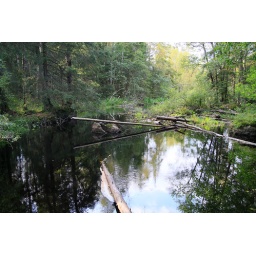
Nice river in forest you have to cross somehow